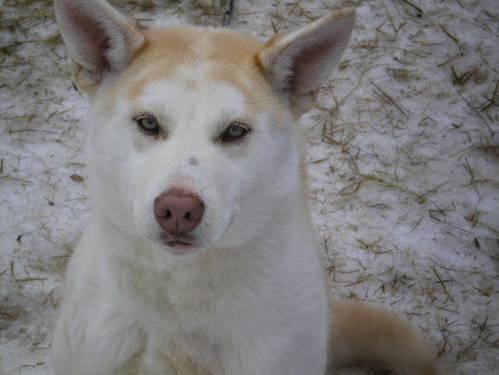
dog